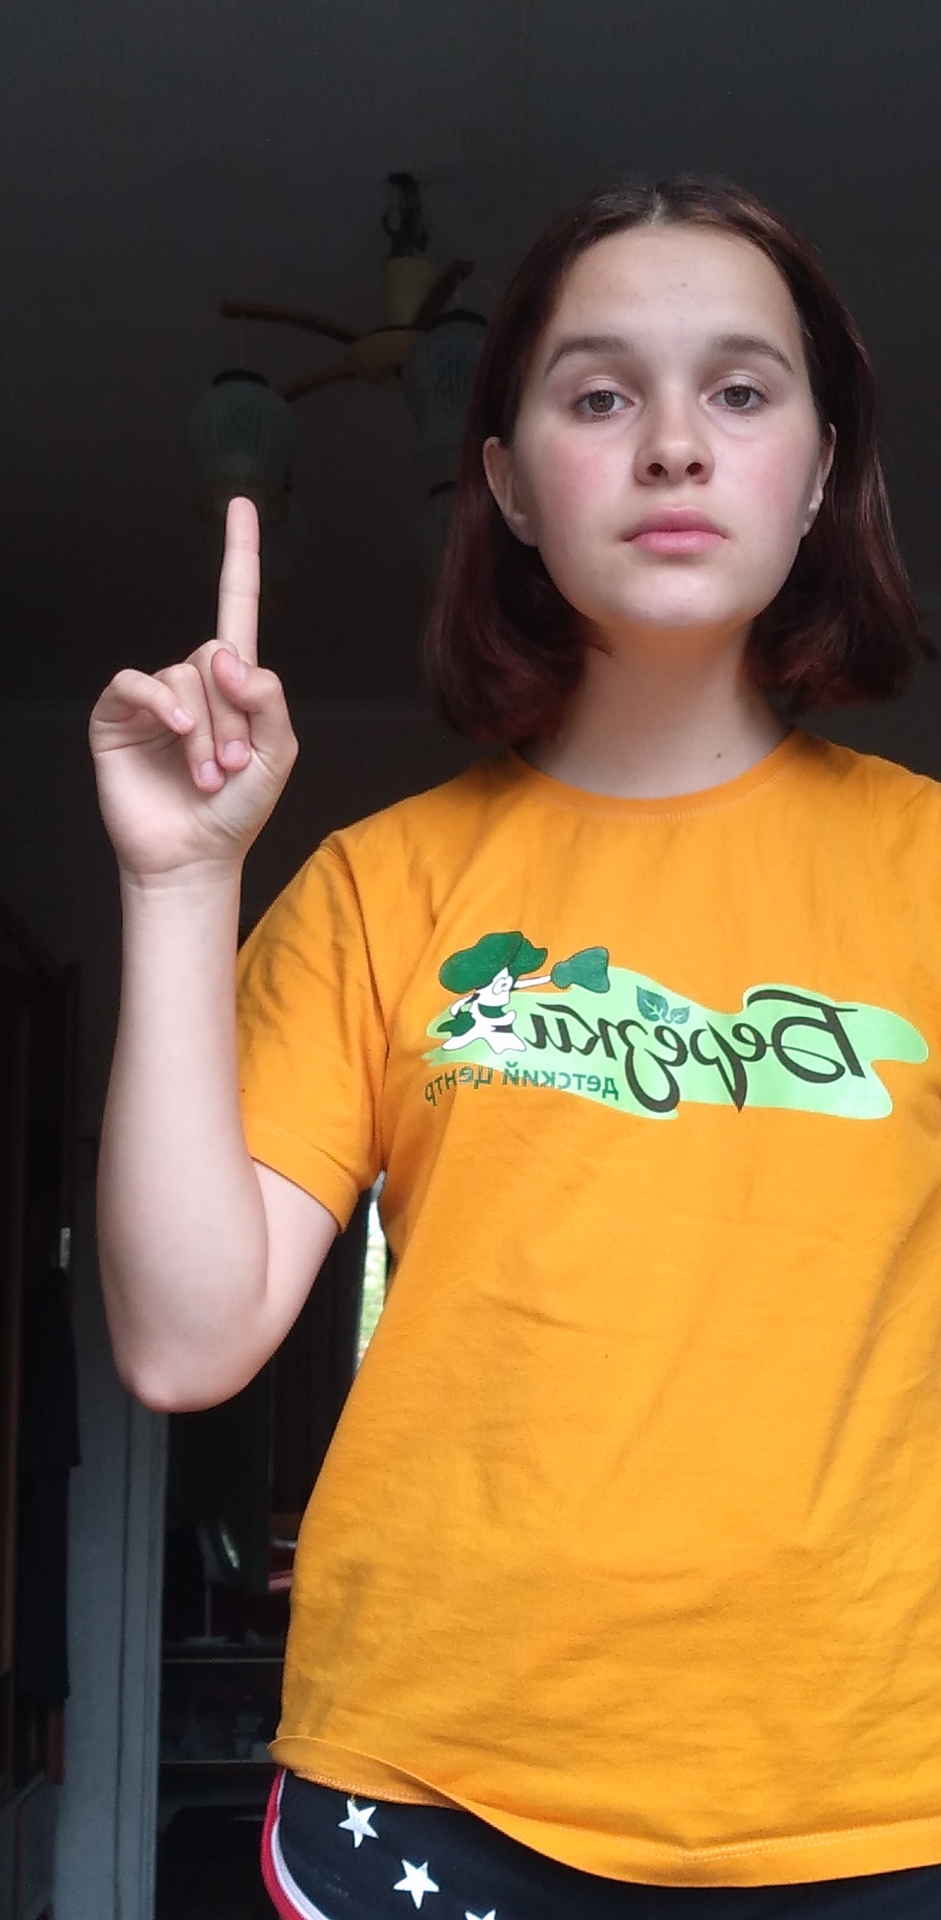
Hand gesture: one